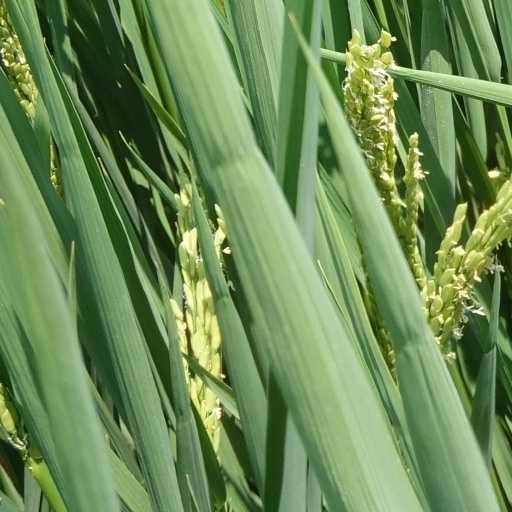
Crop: rice